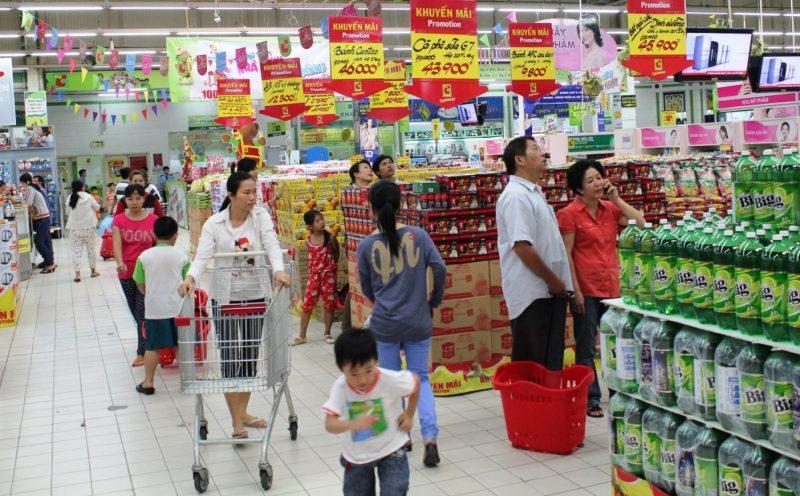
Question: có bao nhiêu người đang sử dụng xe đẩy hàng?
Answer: có một người đang sử dụng xe đẩy hàng